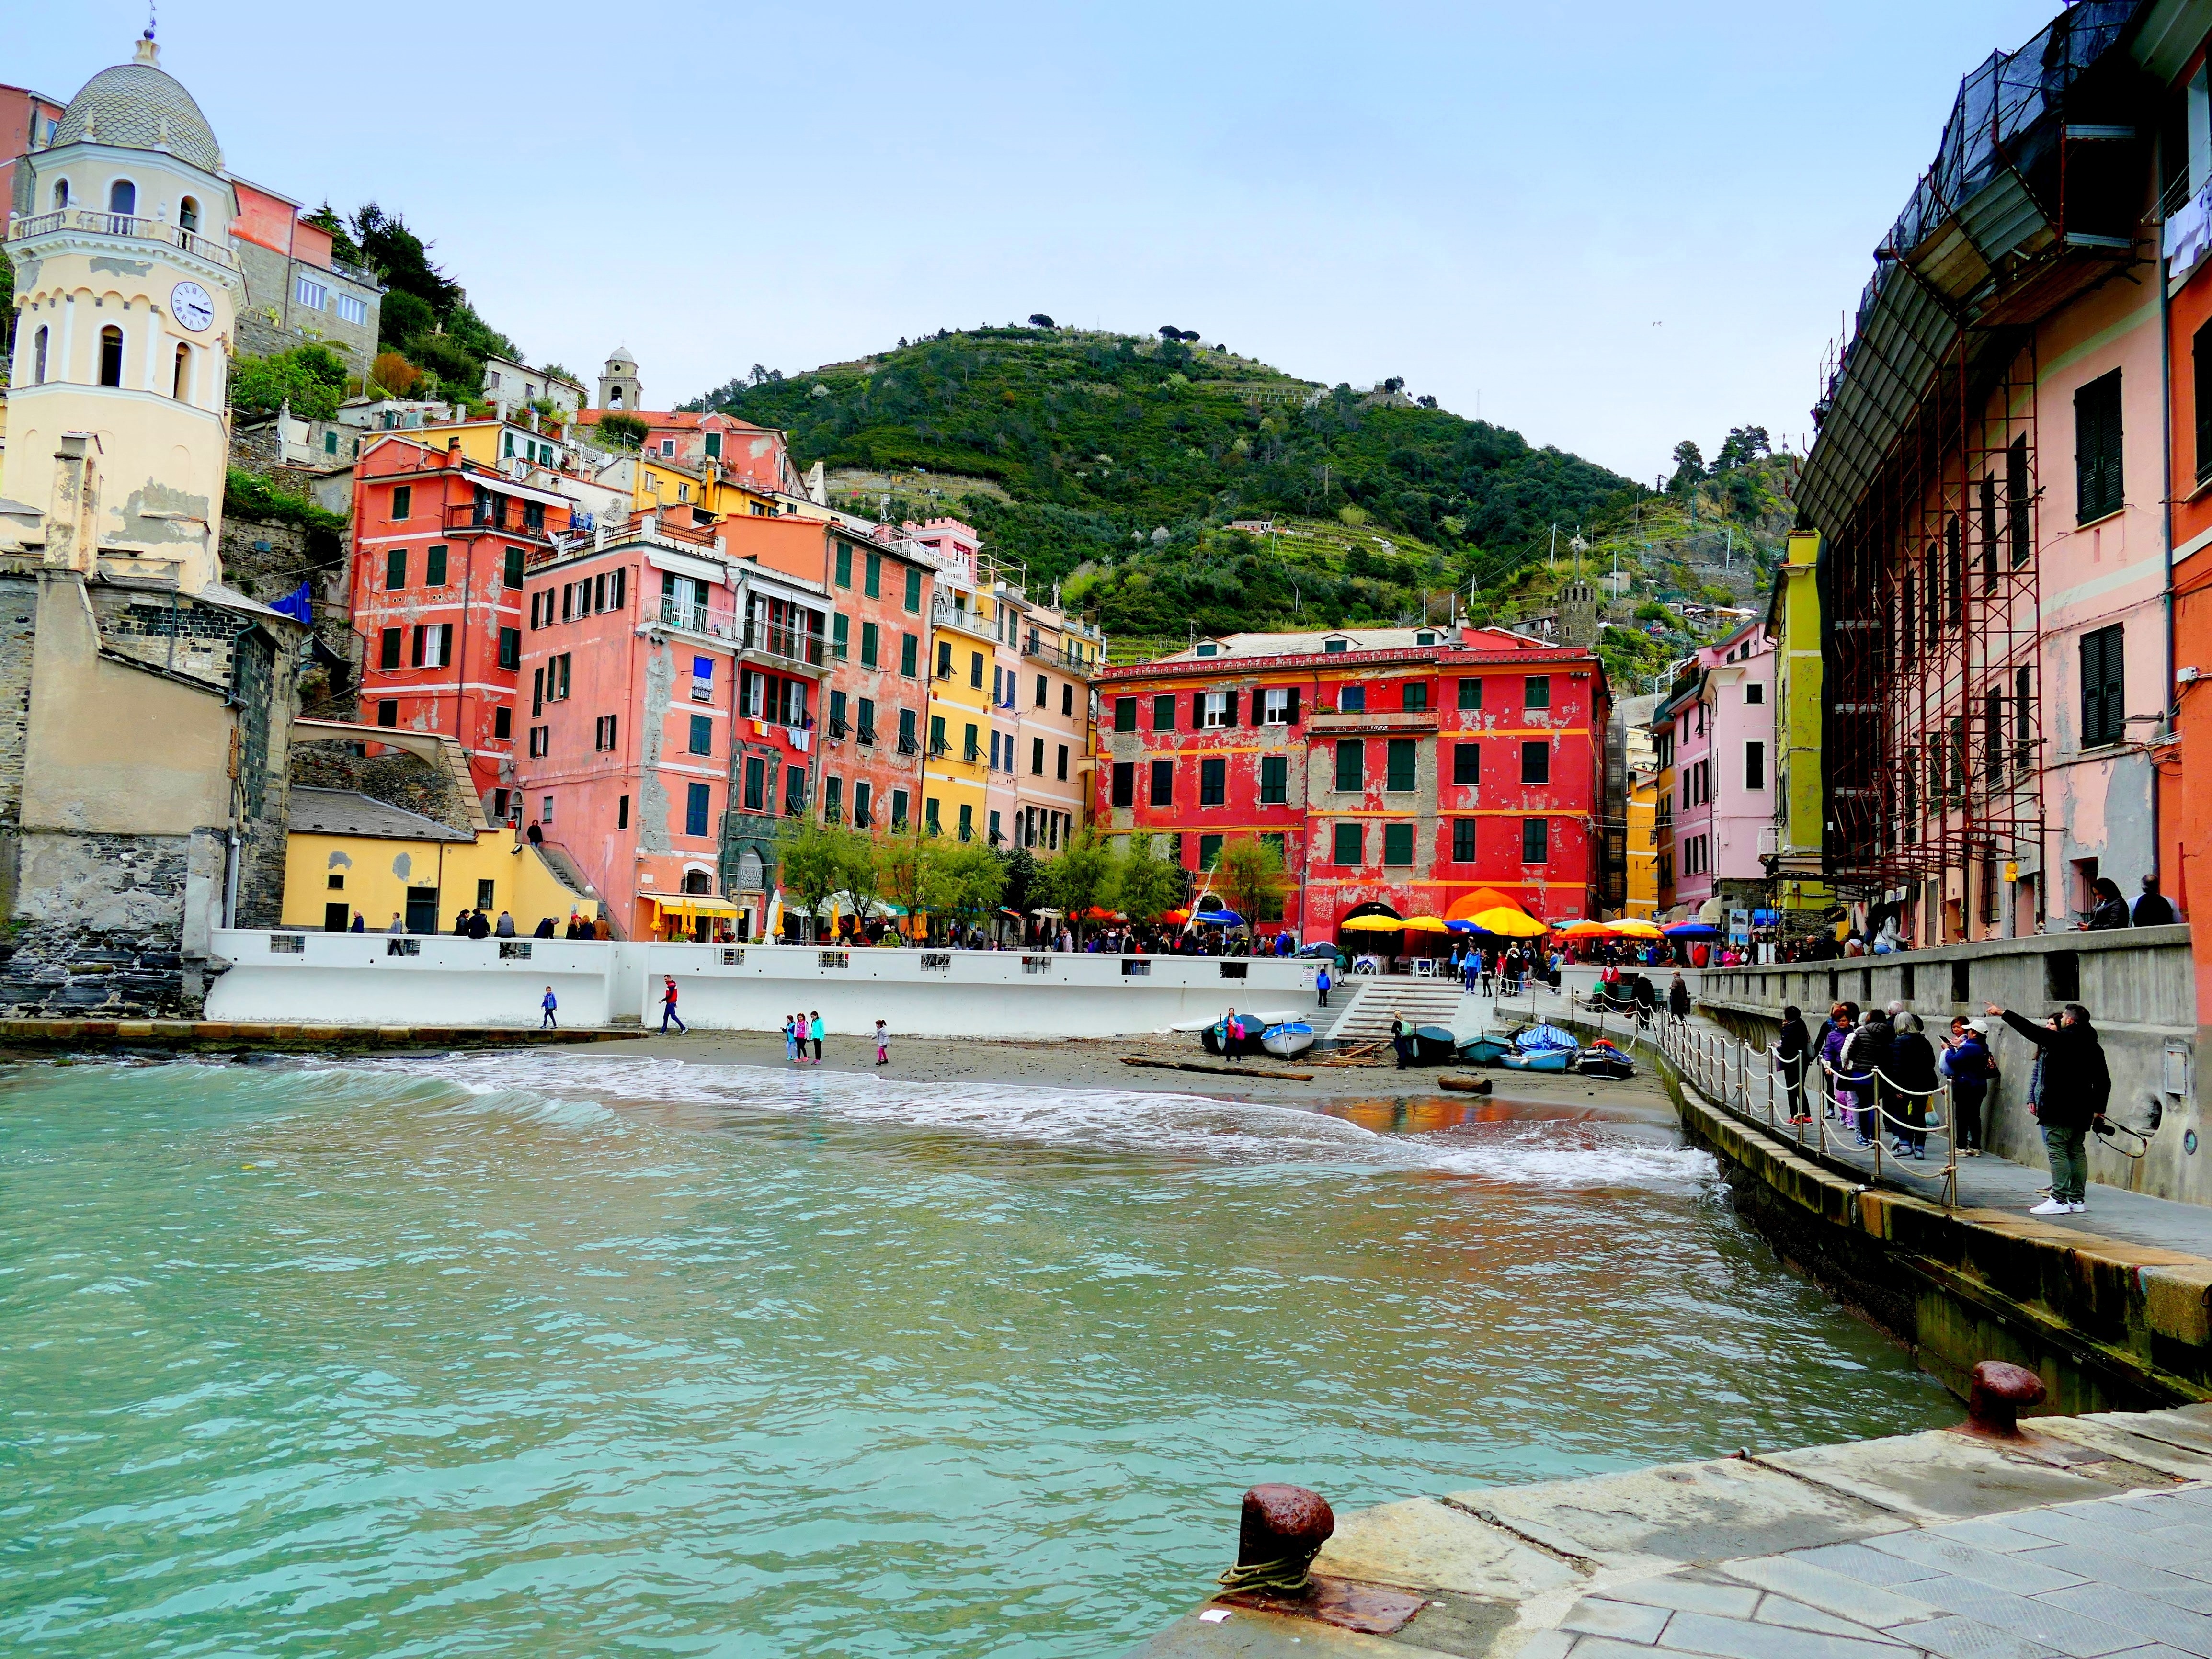
sea, water, boat, town, pier, river, canal, vacation, village, mediterranean, vehicle, holiday, italy, port, tourism, waterway, body of water, boats, port city, landform, cinque terre, geographical feature